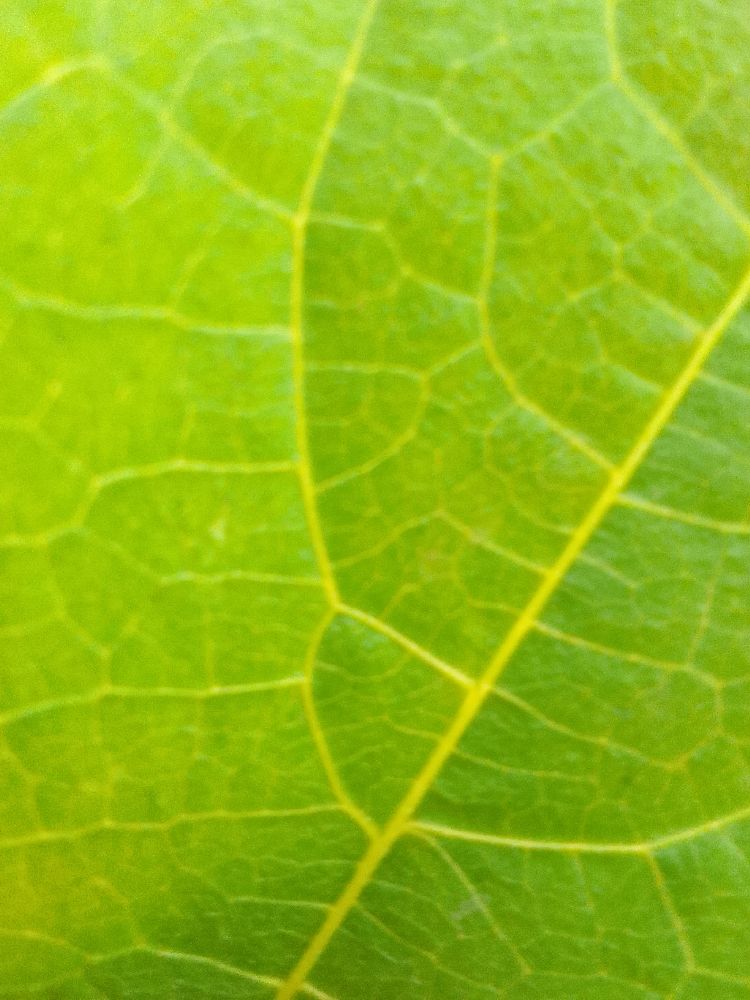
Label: healthy